Ford of Europe

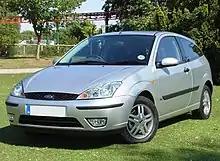
2001 Ford Focus Mark I

In the late 1990s, Ford adopted a distinctive "New Edge" design on its model range. Some of the cars adopting this eye-catching new look were entirely new, while others were facelifted versions of earlier and more conservative designs.